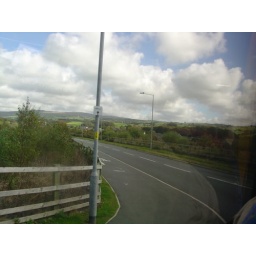
To forest hill from Uni by bus.